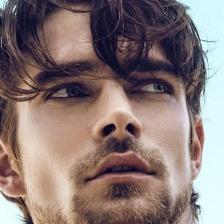
Label: faces